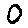
Label: 0